Donji Miholjac

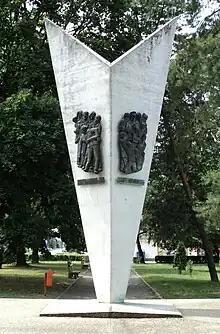
World War II memorial

In the late 19th and early 20th century, Donji Miholjac was a district capital in the Virovitica County of the Kingdom of Croatia-Slavonia. Its name comes from Saint Michael. During the time of Ancient Rome, it was called "Mariniana". There are several suggested etymology for the name "Mariniana". One is that it comes from the Roman personal name "Marinus". The other is that it comes from the Indo-European roots *mory and *h1ny, so that it means "marshy valley". If so, the same root is seen in the names "Mursa" and "Marsonia".